Earth pigment

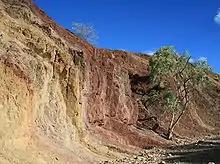
A range of pigments were mined by Indigenous Australians at this Ochre Pit in central Australia.

Earth pigments are naturally occurring minerals that have been used since prehistoric times as pigments. Among the primary types of earth pigments include the reddish-brown ochres, siennas, and umbers, which contain various amounts of iron oxides and manganese oxides. Other earth pigments include the green earth pigments or , blue earth pigments such as vivianite-based "blue ochre", white earth pigments such as chalk, and black earth pigments such as charcoal.